Ramen Teh

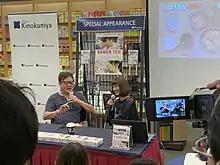
Eric Khoo and Jeanette Aw At Books Kinokuniya, Ngee Ann City, Singapore For the DVD Premiere of Ramen Teh

In limited reporting, "Ramen Teh" grossed $26,149 in Colombia, $9,384 in Czech Republic, $472,940 in France and $72,984 in Spain.